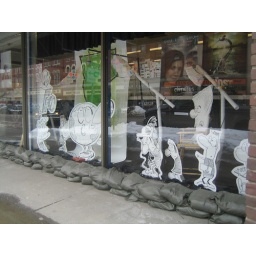
we built this window in my kitchen and installed it for the 10th annual green mountain film festival.